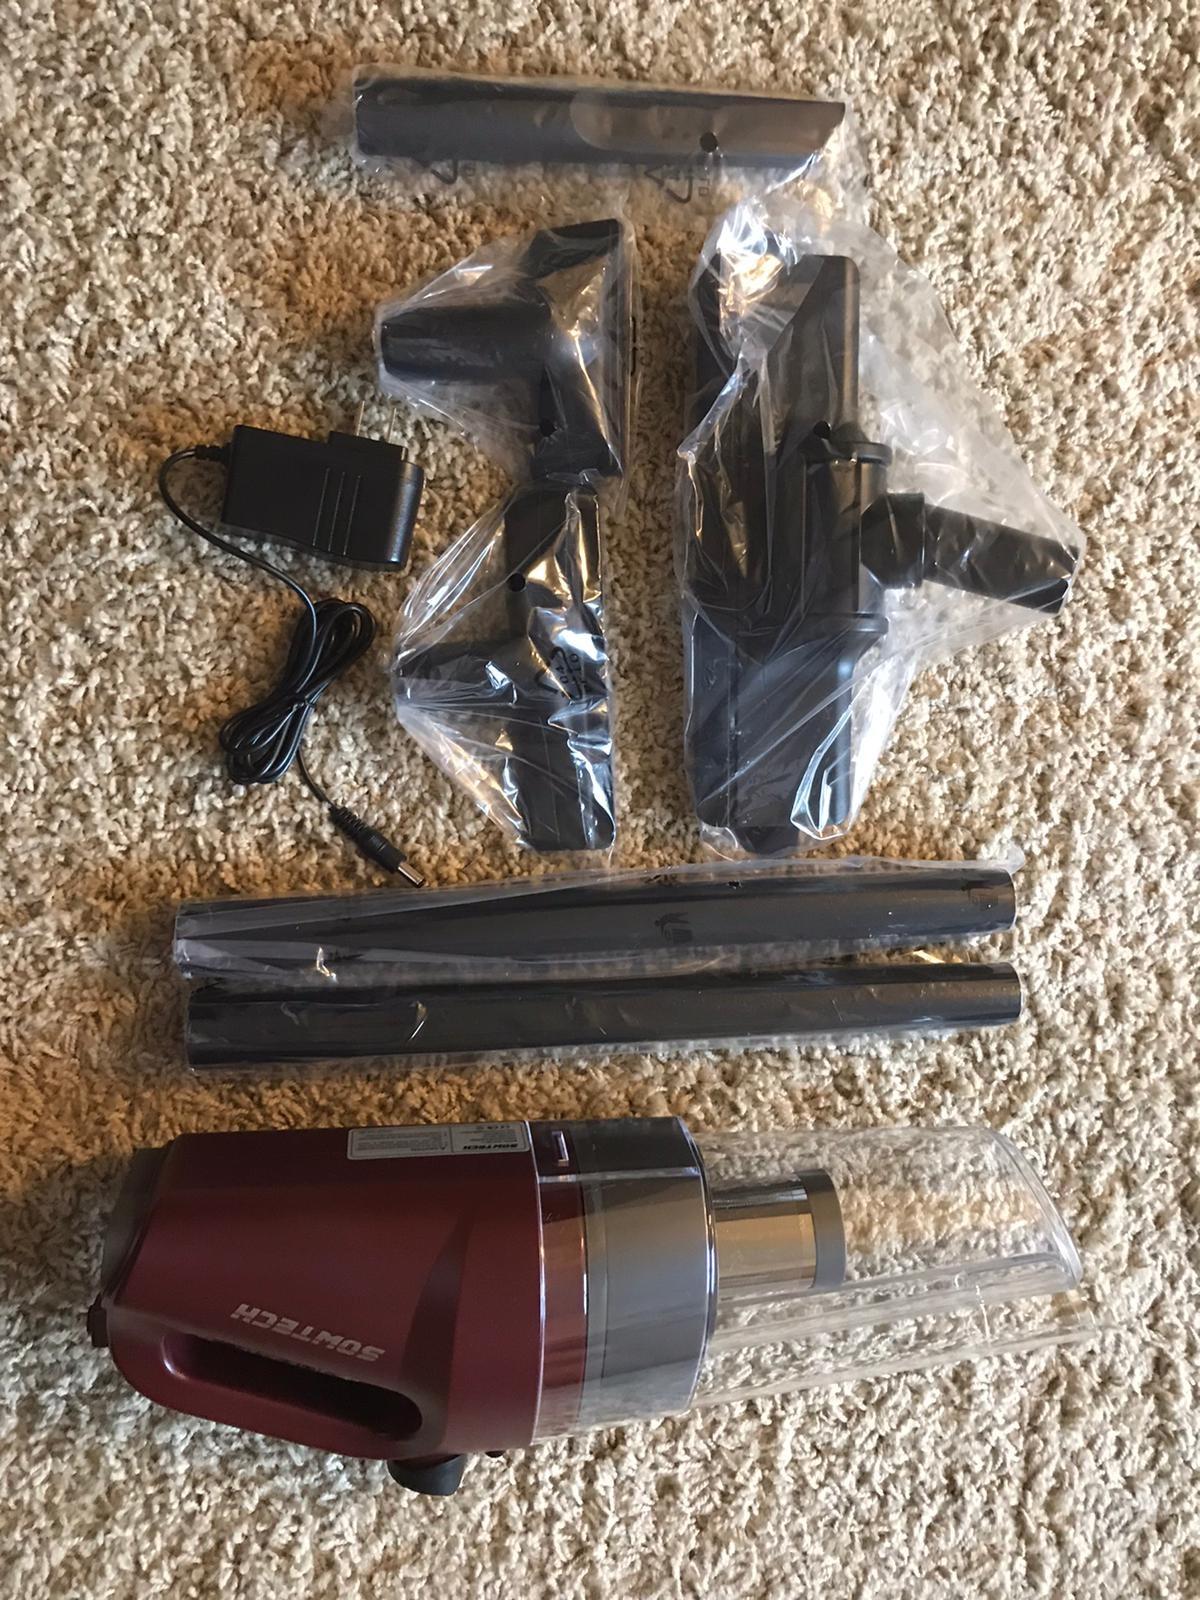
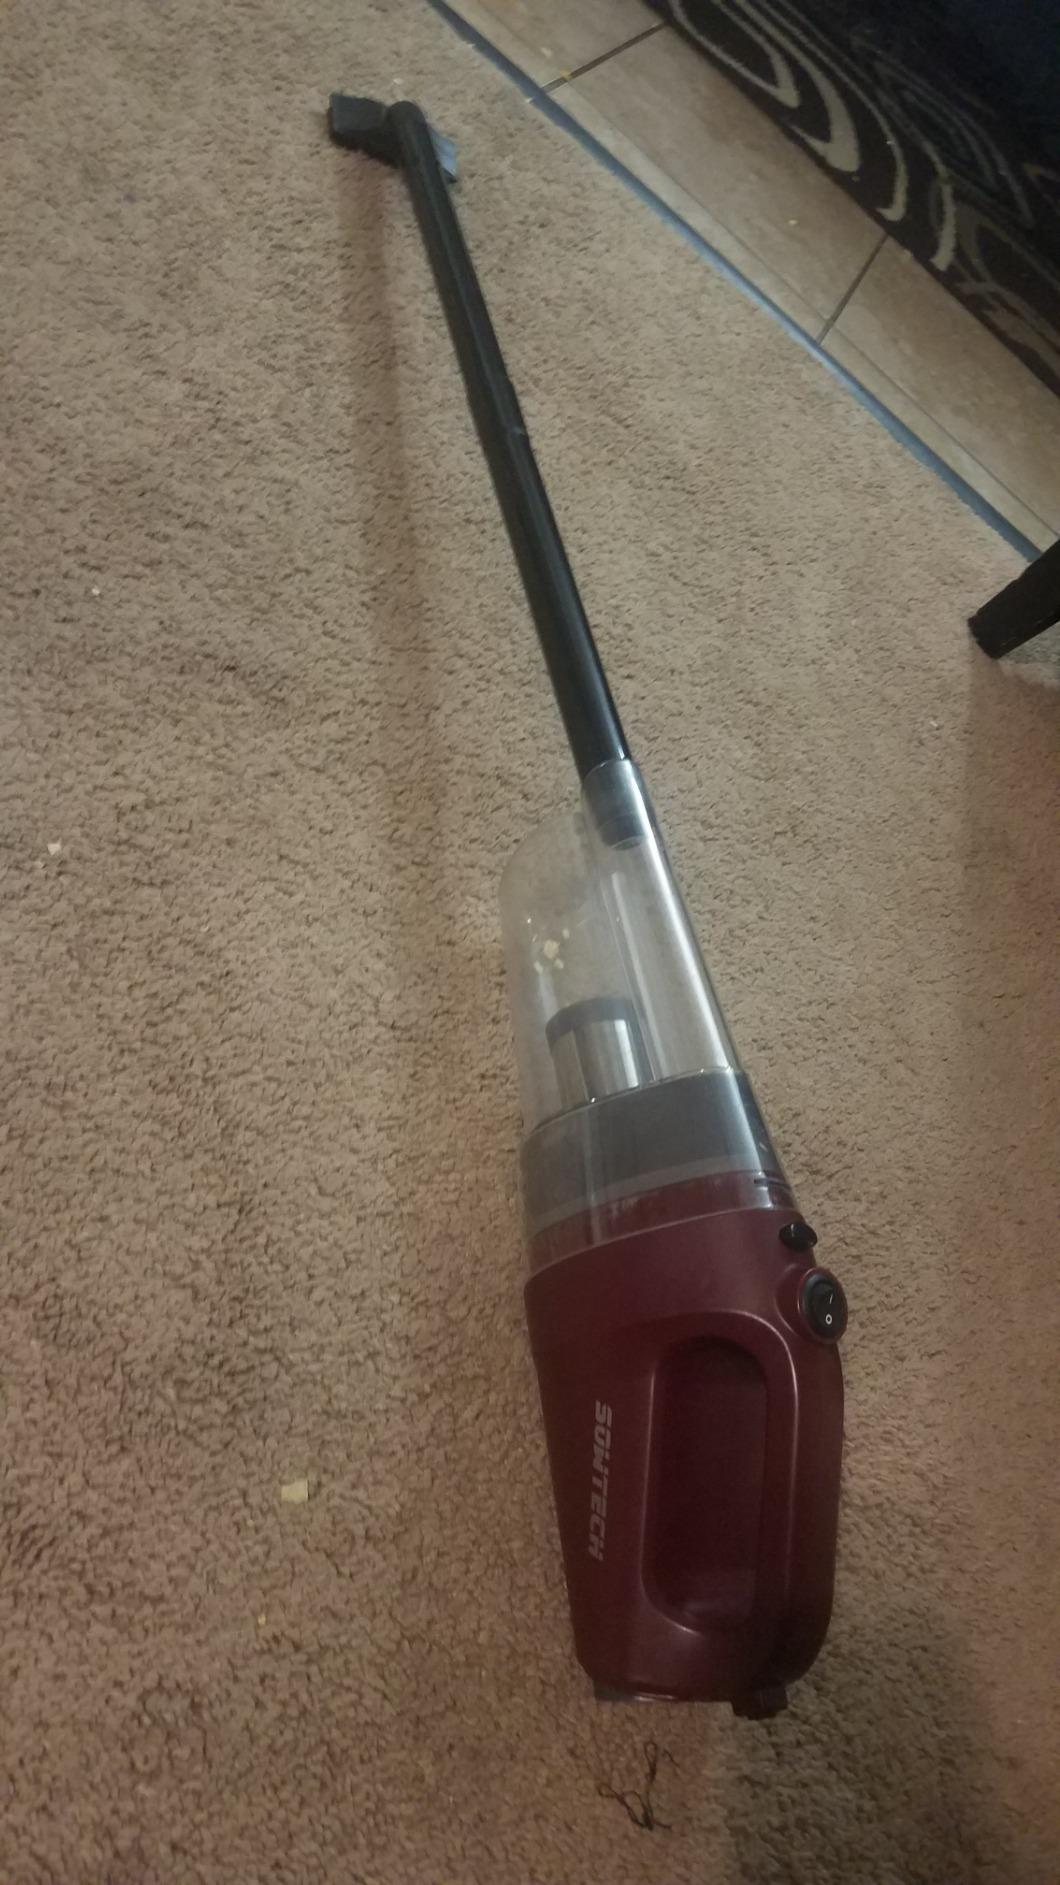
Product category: items_vacuum
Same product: yes